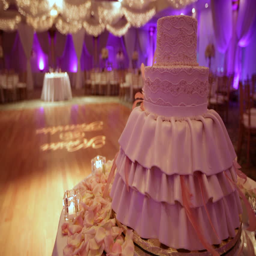
a wedding cake in reception room with up lights